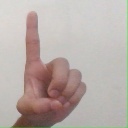
अक्षर: ड